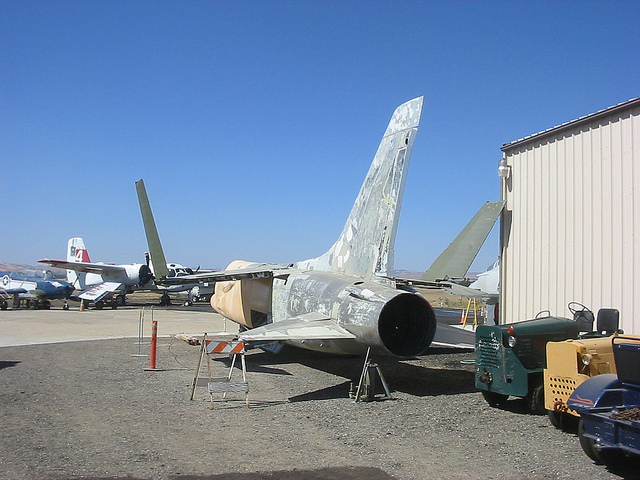
user: Given an image and a question. Answer the question in a short answer. Question: What era is this plane from? Short Answer:
assistant: 1940s